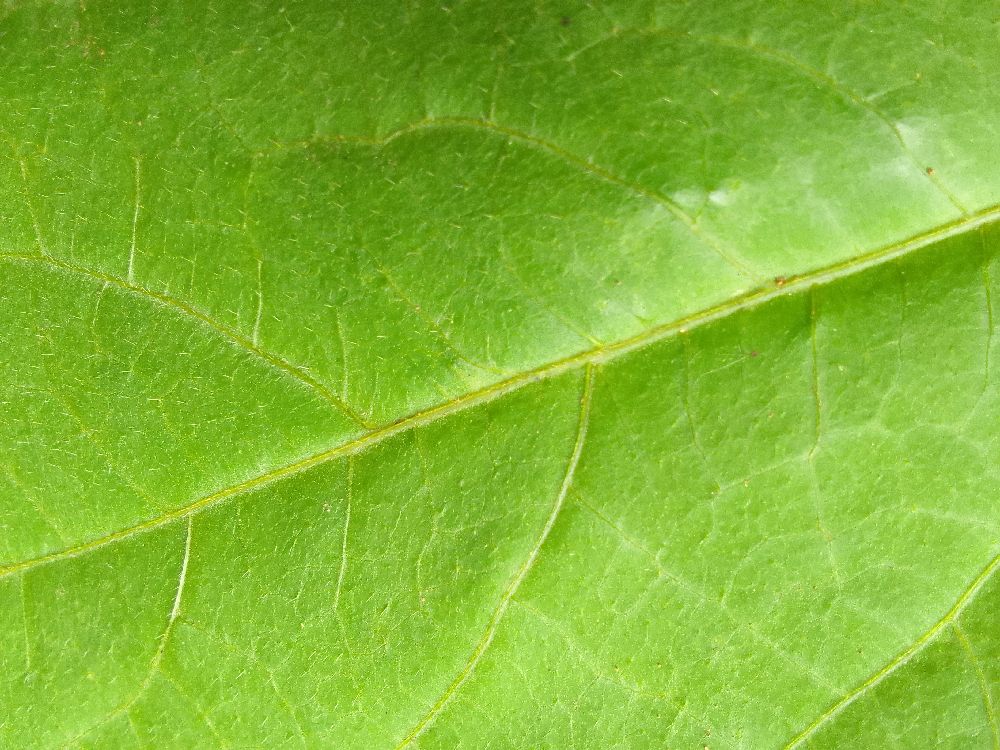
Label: healthy